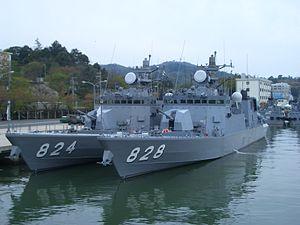
La classe Hayabusa est une classe de patrouilleurs lance-missiles construit pour la force maritime d'autodéfense japonaise dans les années 2000.